Long Melford–Bury St Edmunds branch line

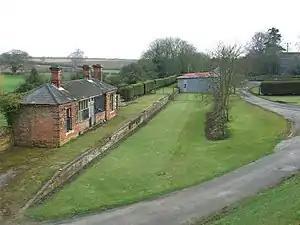
Cockfield station in 2020

By June 1922 (the last year of the GER) the weekday train services saw southbound departures from Bury St Edmunds at 07.26 (to Colchester) 09.14, 11.12 and 1.40 (pm) (to Long Melford where they connected with a Cambridge to Colchester train), 3.40 (Colchester) 4.27 (Sudbury - ran Wednesday only) and 5.50 (Colchester).